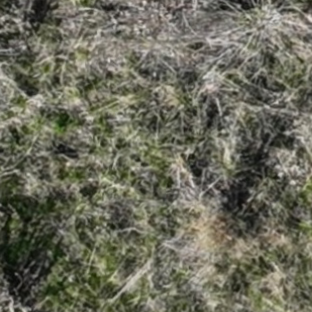
Month: october